Château de Trémazan

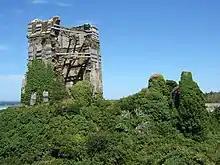
Ruins of the castle of Trémazan

The Château de Trémazan is a ruined castle in the "commune" of Landunvez in the Finistère "département" of France. It is located below the coastal road, hidden from the sea.